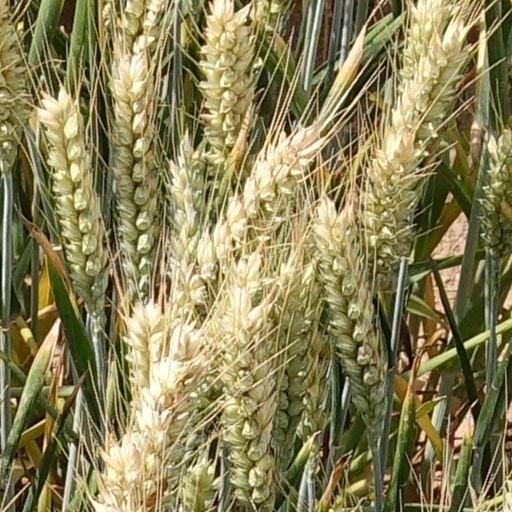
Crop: wheat